Charlie Cramp

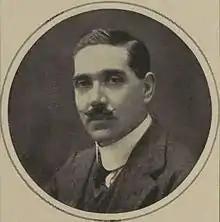
Cramp in 1920

Concemore Thomas Thwaites Cramp (19 March 1876 – 13 July 1933), known as Charlie Cramp, was a British trade unionist and political activist.